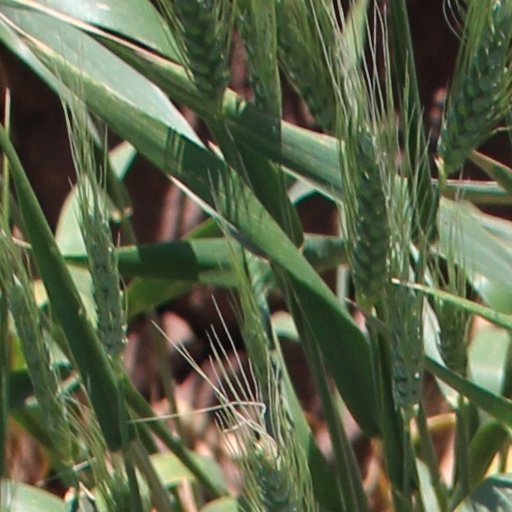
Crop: wheat